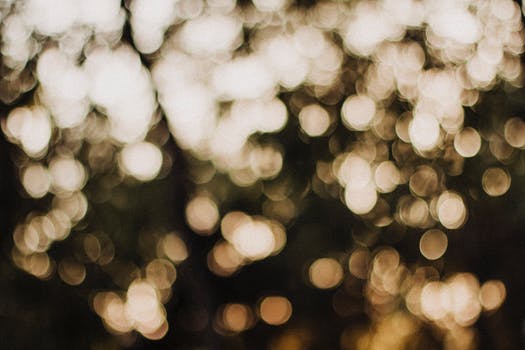
Label: No Watermark